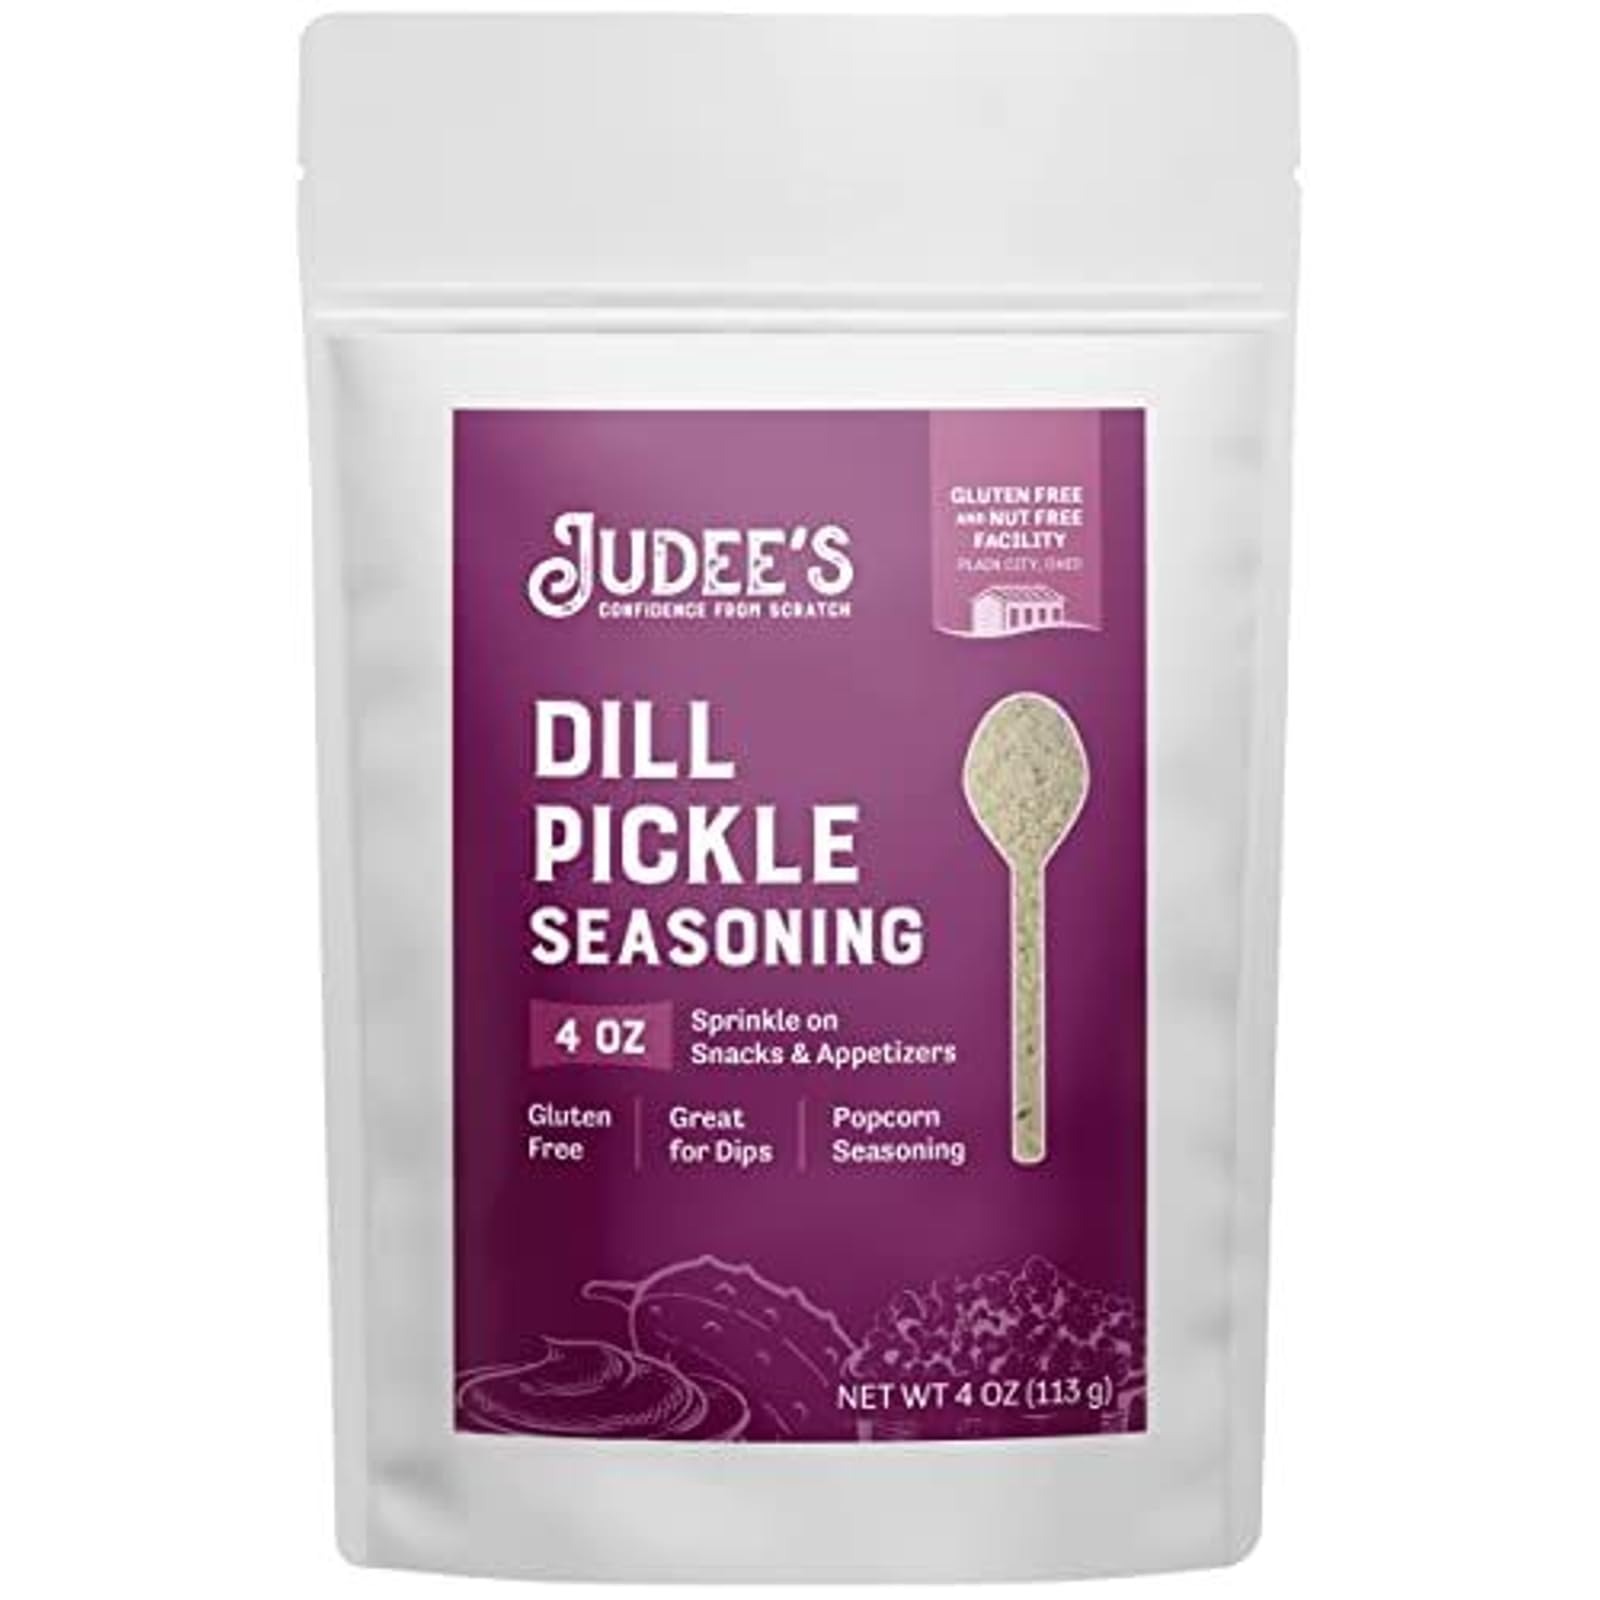
Item Name: Judee's Dill Pickle Seasoning 4 oz - Great for Salad Dressings, Seasonings, and Dips - Add to Soups, Stews, or Chilis - Sprinkle over French Fries and Appetizers - Gluten-Free and Nut-Free
Bullet Point 1: Use as seasoning mix for tacos or corn kernels. Adds extra flavor to any recipe or snacks like popcorn, fries, and chips
Bullet Point 2: Versatile use and great to top off your garlic bread, chicken wings, and pizza bagels
Bullet Point 3: Contains a variety of spices and herbs to enhance the flavor in your marinades and sauces
Bullet Point 4: Ingredients: Corn Maltodextrin, Whey, Salt, Dextrose, Soybean Oil, Buttermilk, Spice*, Corn Syrup Solids, Onion Powder*, Vinegar, Yeast Extract, Garlic*, Canola Oil, Sodium Caseinate, Citric Acid, Lactic acid, Mono and Diglycerides, Turmeric extract, Food Starch Modified and Natural Flavor. May contain 2% or less Silicon Dioxide
Bullet Point 5: Since 2009, Judee’s has been dedicated to providing fresh, allergy-conscious ingredients, great for your recipes and even better for your family
Product Description: Judees spray dried and powdered dill pickle seasoning is great for cooking or making chili lime seasoning or sauce. Combine with garlic powder and sour cream for a taco seasoning mix or popcorn seasoning. These are accent seasonings for cooking, so there will be extra flavor for any dish and recipe. Add to chicken salad, cheddar popcorn or carbonara pasta sauce for extra tangy flavor or similar to pickle juice.
Value: 4.0
Unit: Ounce

Price: 12.99